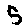
Label: 5